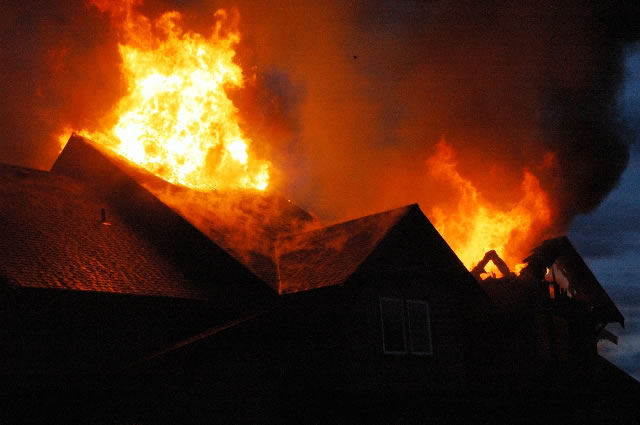
Fire: yes
Smoke: yes